Saginaw River

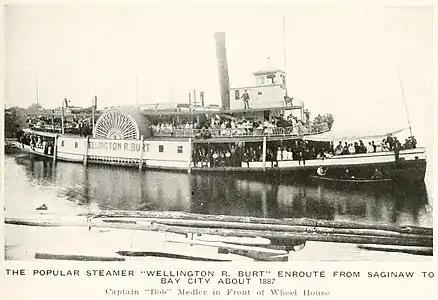
"Wellington R. Burt" steamer, 1887

The Saginaw River was used for fishing and as a transportation route by canoe by indigenous peoples for thousands of years prior to European colonization. From the 18th century, fur traders and trappers rendezvoused at a post at the mouth or traveled along the river and its tributaries to trade with the Ojibwe tribes of the region for European and American manufactured goods.